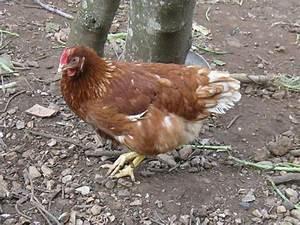
chicken